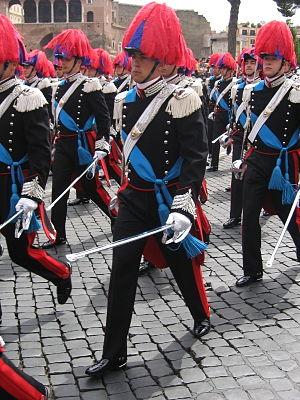
Scuola ufficiali carabinieri est une université militaire italienne située à Rome ouverte aux garçons et filles dont la finalité est la formation et la mise à niveau permanente des cadres officiers de l'Arme des Carabiniers. Elle est située dans le Quartier Aurelio à Rome.